Describe the emotion expressed in this image:  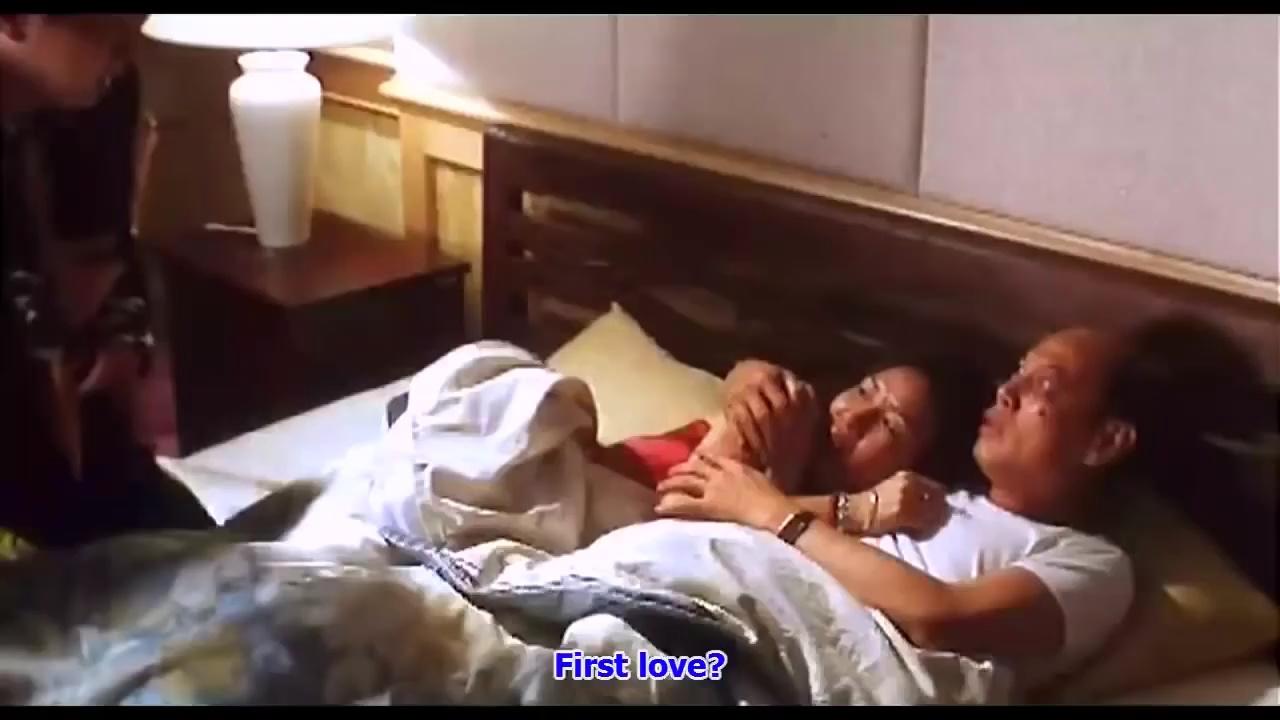
This person displays Pain, valence and arousal with low intensity.